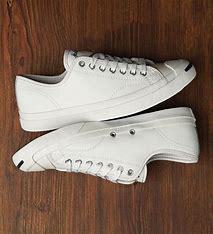
Brand: Converse
Model: Jack Purcell